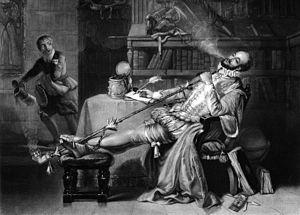
1580 : bataille d'Alcántara. Début de l'union personnelle entre le Portugal et l'Espagne.